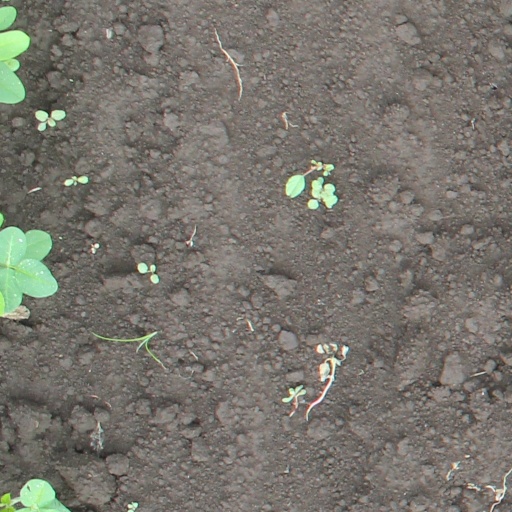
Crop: soybean